Muktabai

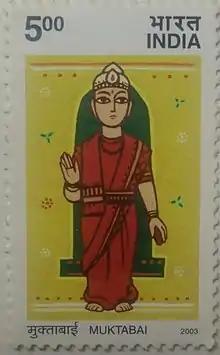
2003 Indian Stamp depicting Muktabai

Muktabai or Mukta was a saint in the Varkari Movement. She was born in a Deshastha Brahmin family and was the younger sister of Dnyaneshwar, the first Varkari saint. She wrote forty-one abhangs throughout her life.